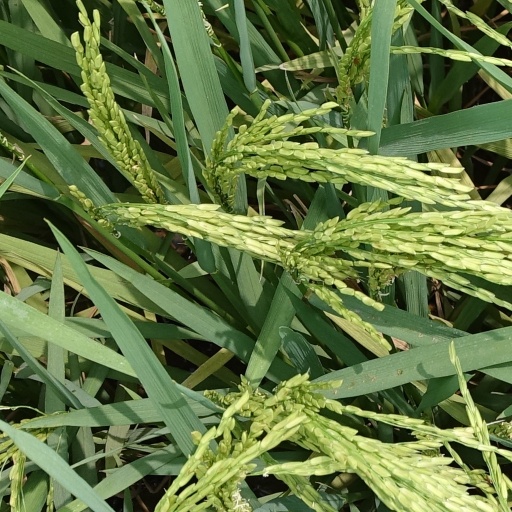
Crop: rice